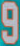
Number: 9